Denton, Texas

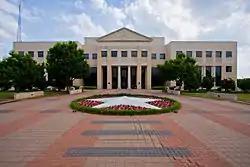
Fronts picture of a two-story administration building on a cloudy day. The walkway is shown leading up to the building including a circular garden with white flowers forming a star.

Denton's formation is closely tied to that of Denton County. White settlement of the area began in the mid-1800s when William S. Peters of Kentucky obtained a land grant from the Texas Congress and named it Peters Colony. After initial settlement in the southeast part of the county in 1843, the Texas Legislature voted to form Denton County in 1846. Both the county and the town were named for John B. Denton, a preacher and lawyer who was killed in 1841 during a skirmish with the Kichai people in what is now Tarrant County. Pickneyville and Alton were selected as the county seat before Denton was named the seat in 1857. That year, a commission laid out the city and named the first streets.